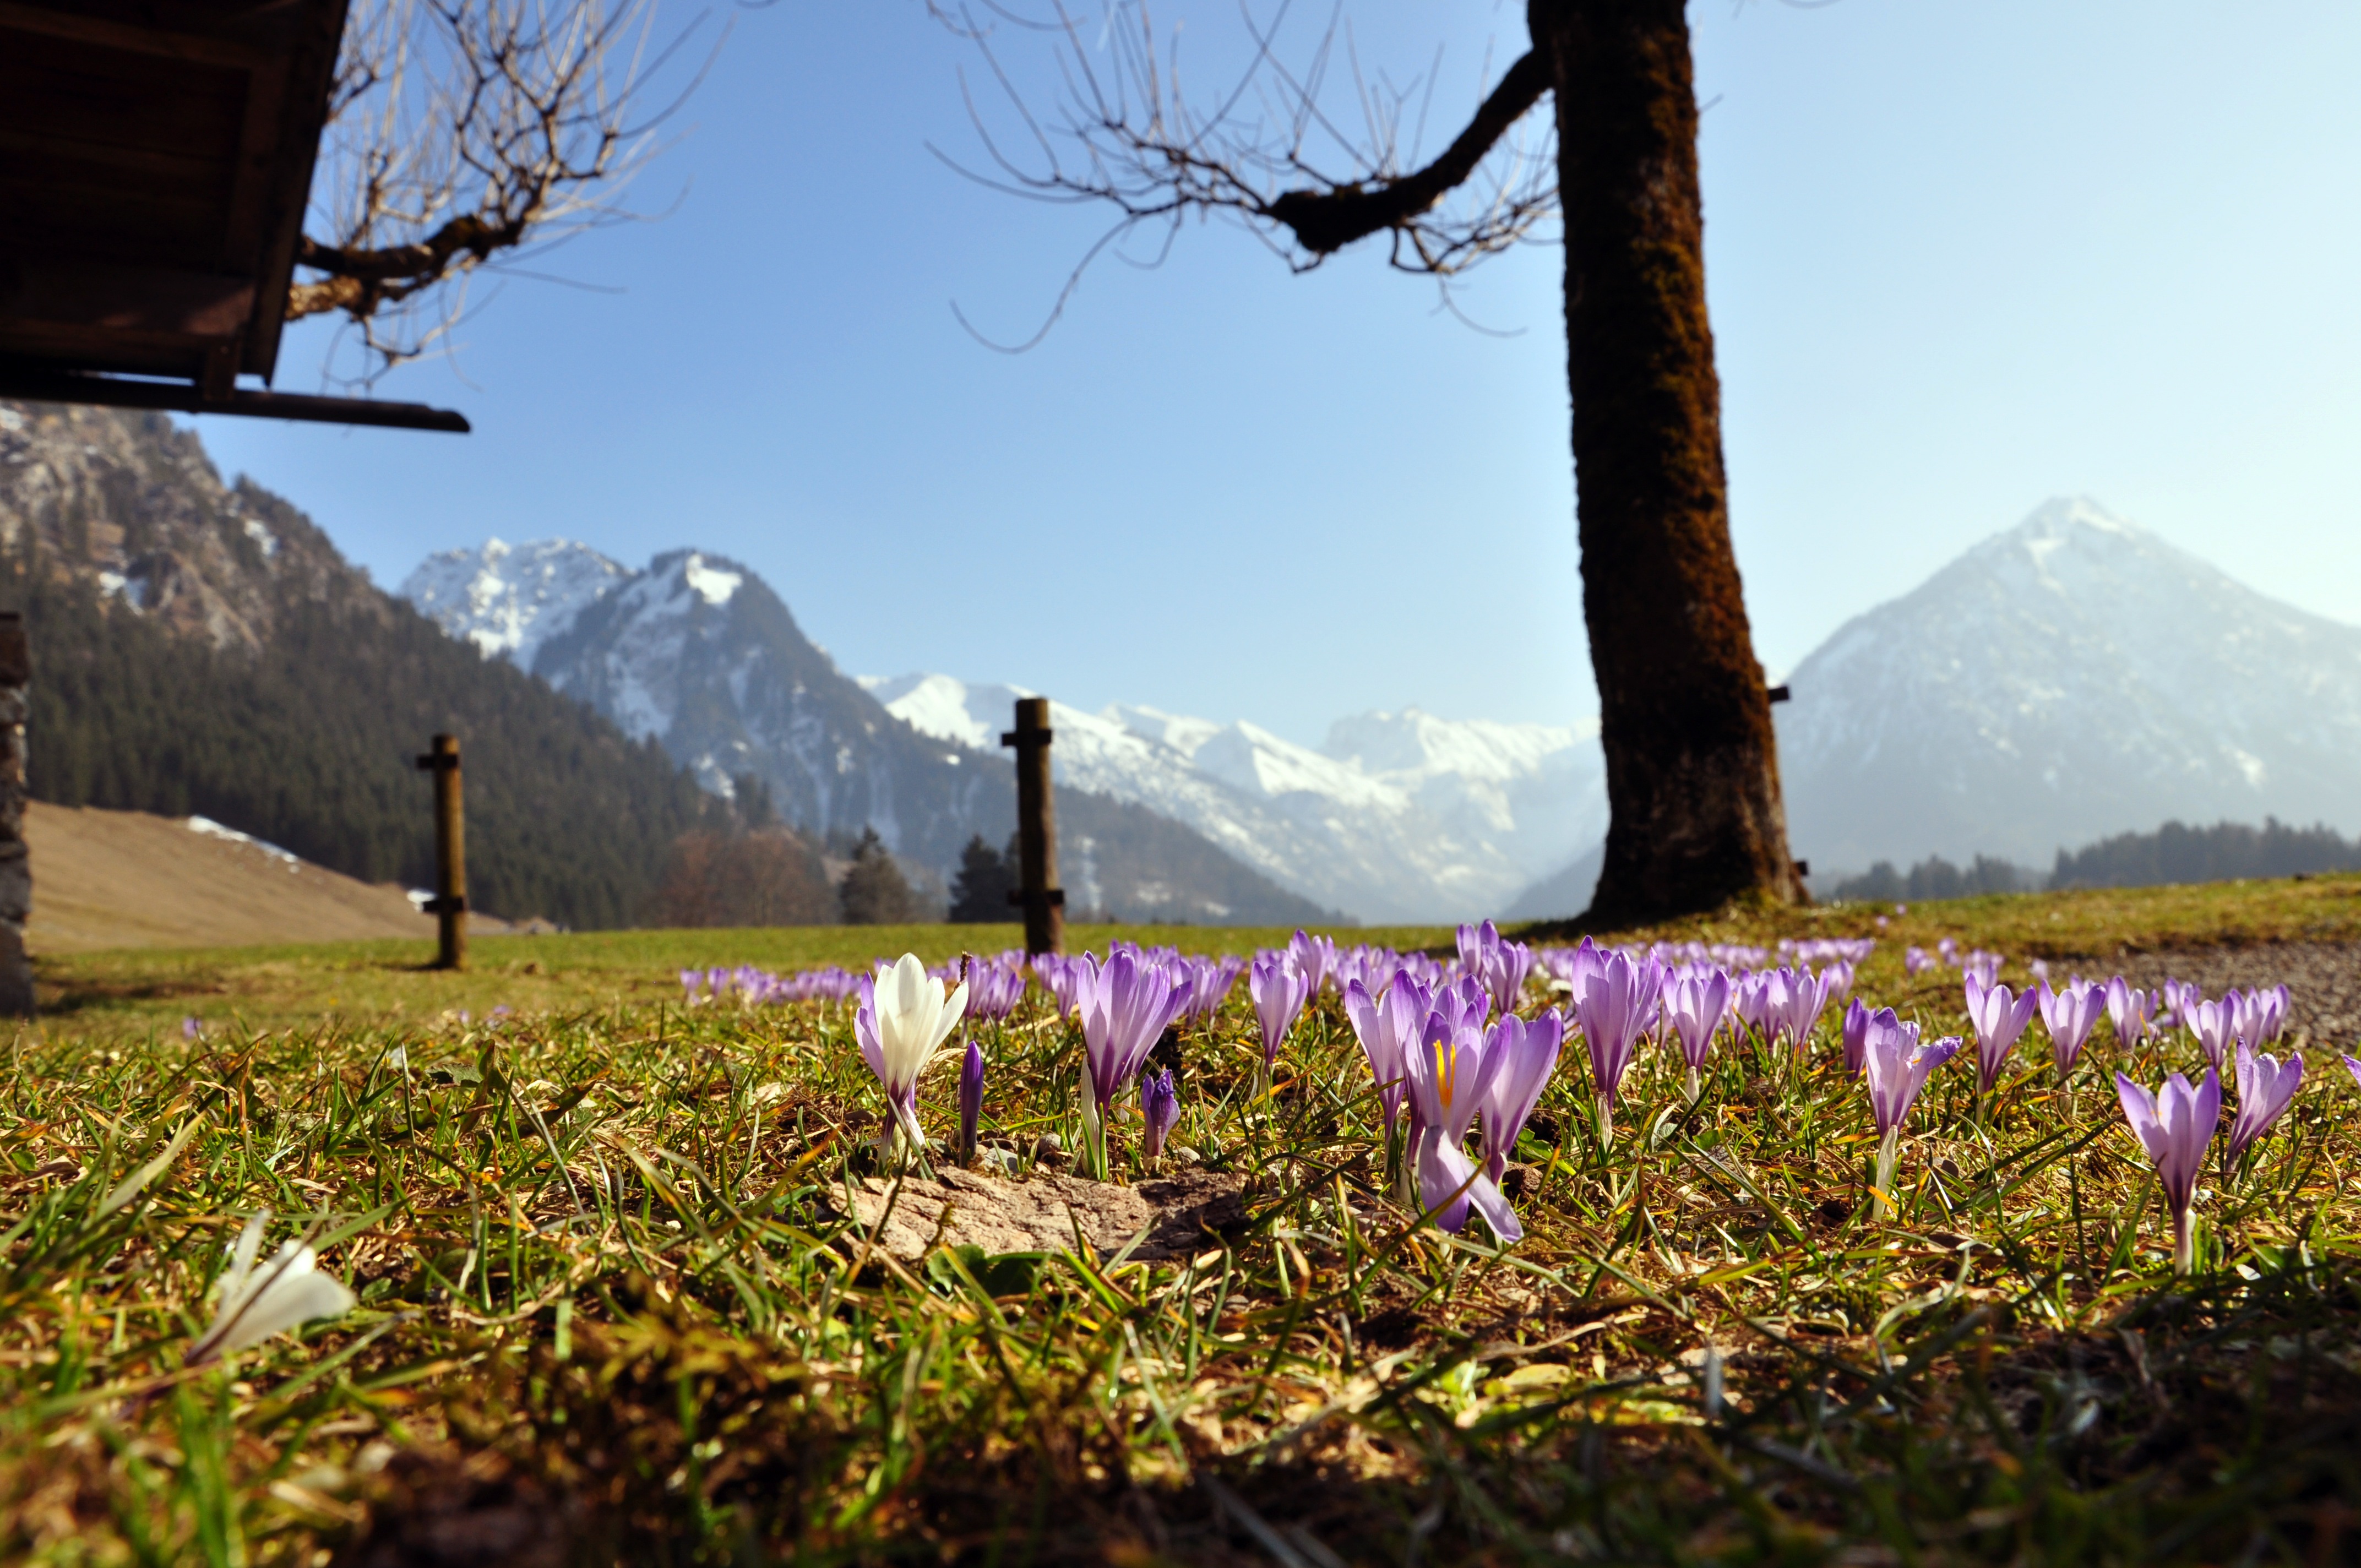
landscape, tree, nature, grass, wilderness, walking, mountain, plant, meadow, sunlight, morning, leaf, flower, purple, mountain range, spring, autumn, flora, season, wildflower, mountains, crocus, woodland, purple flower, early bloomer, spring flower, rural area, mountainous landforms